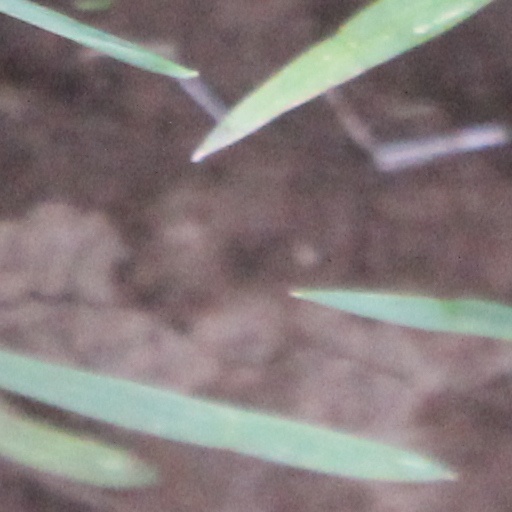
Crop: wheat